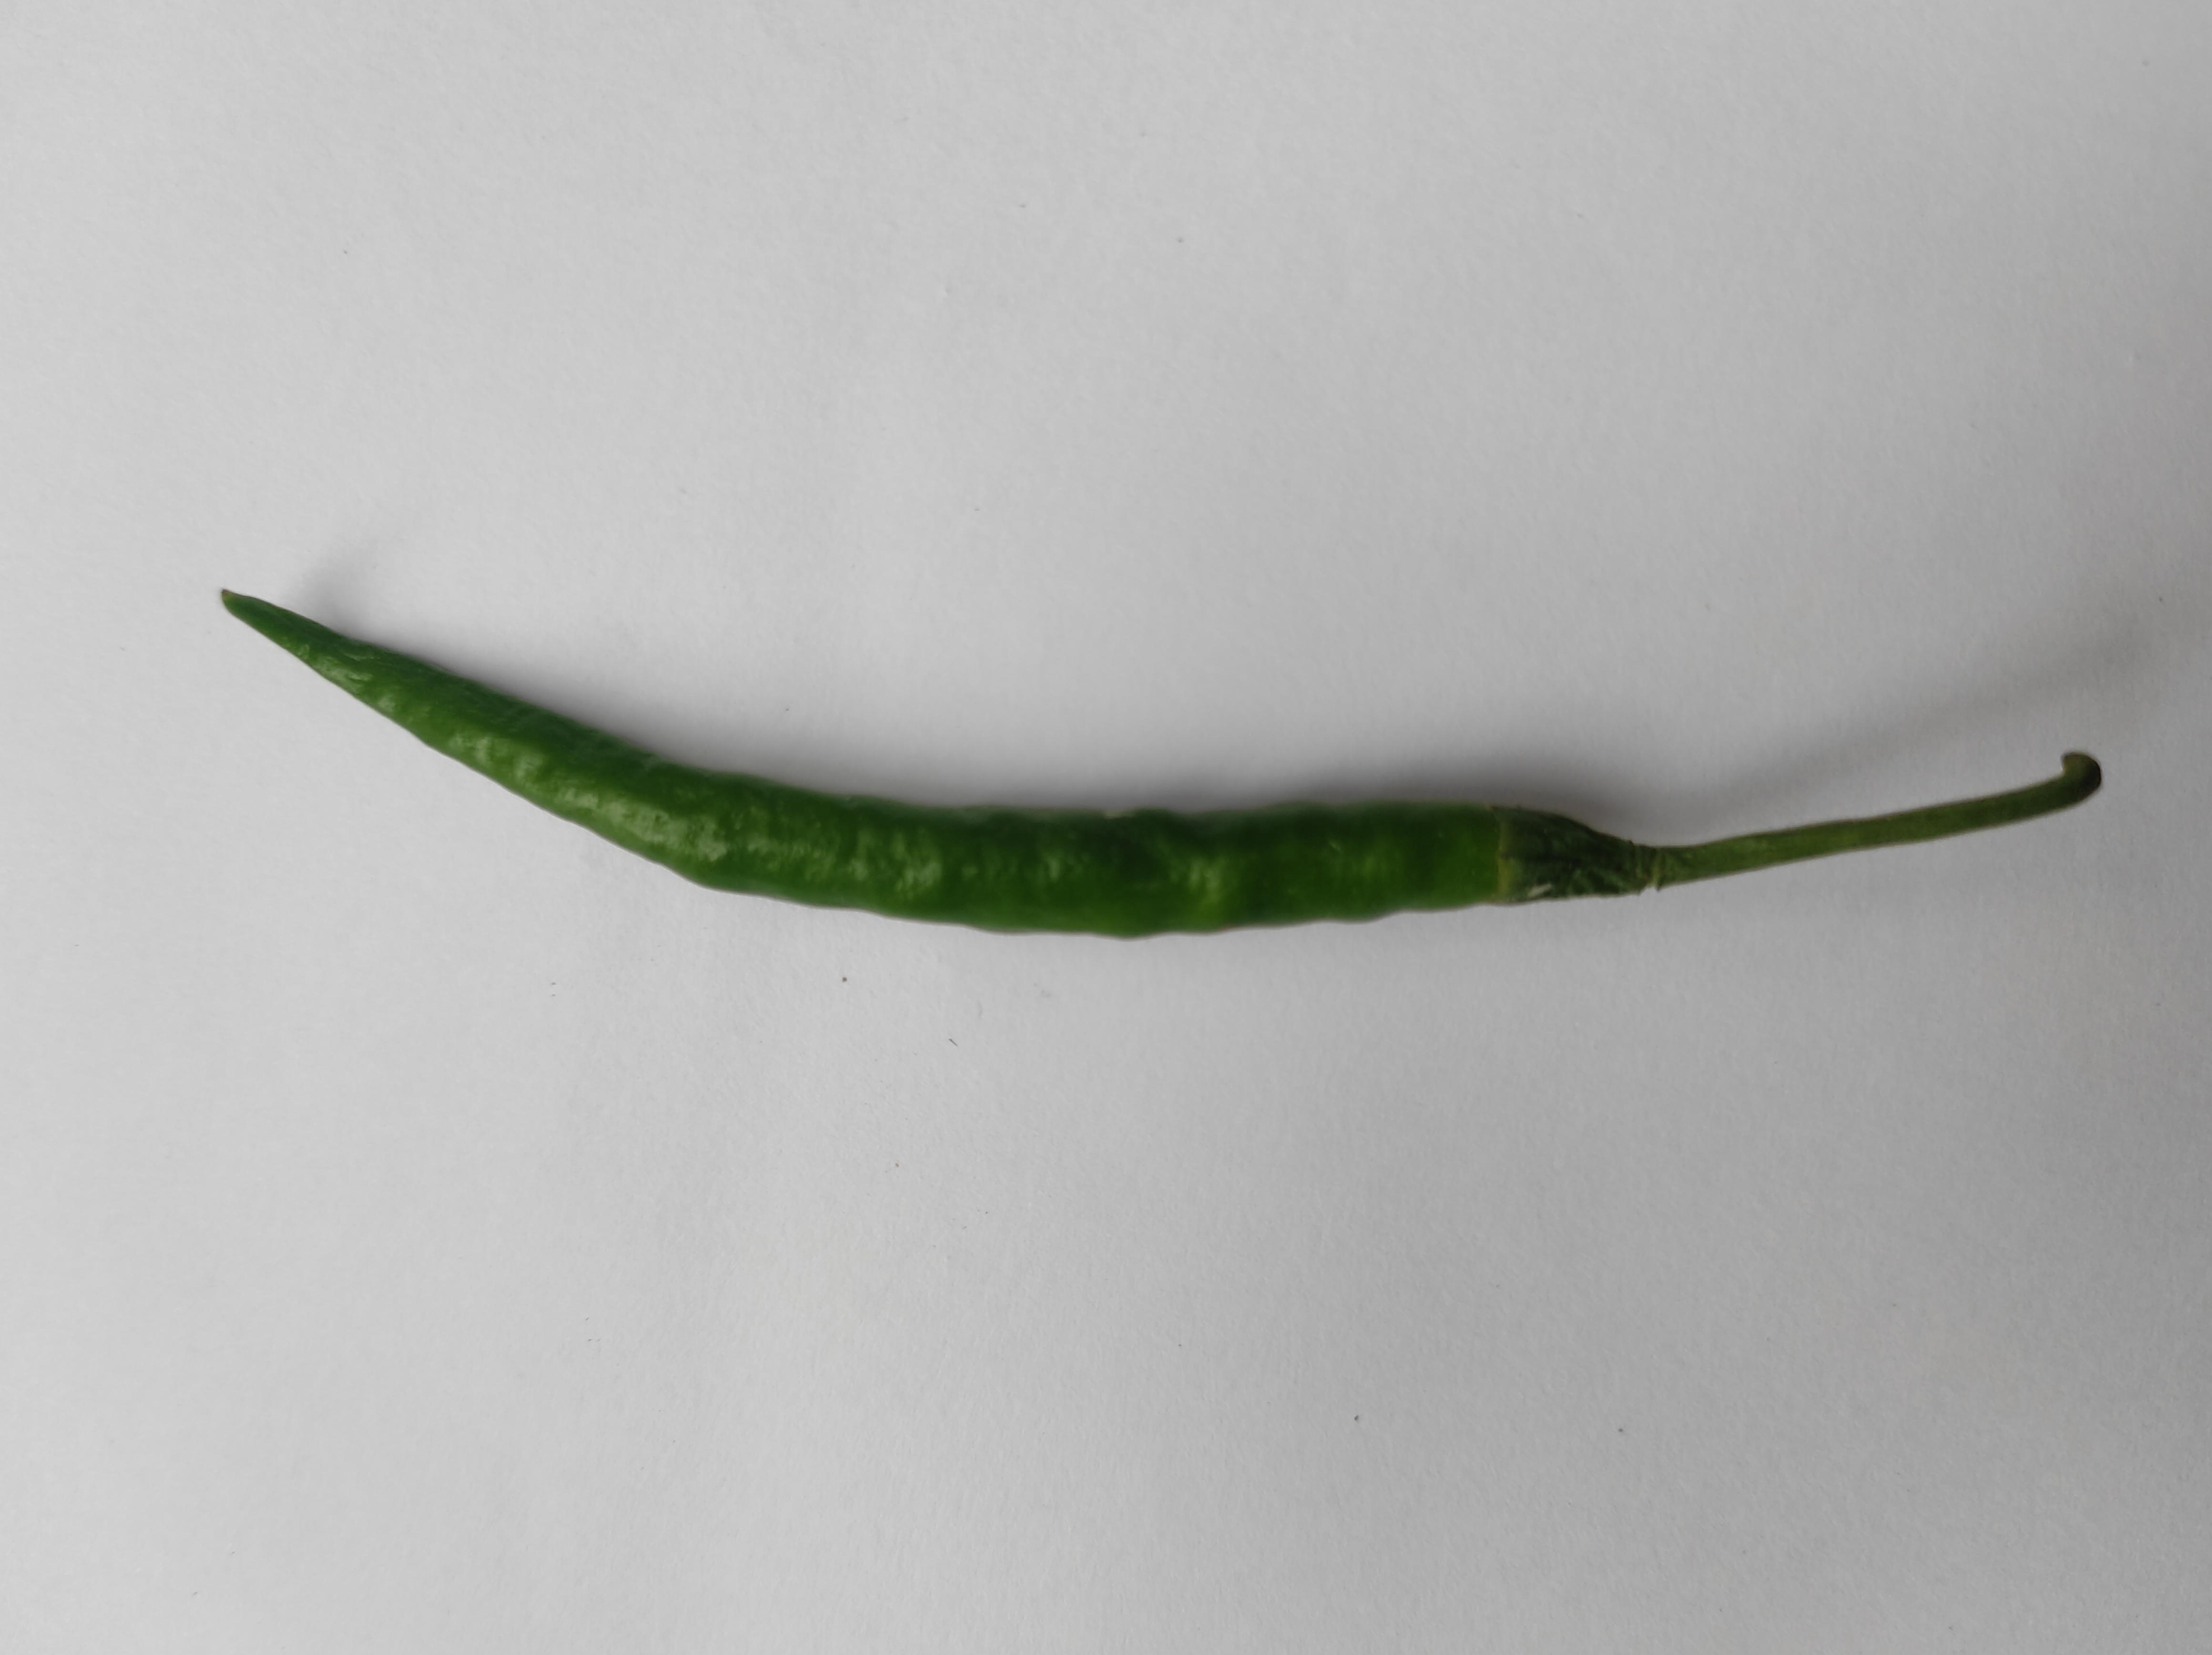
Label: Green Chili